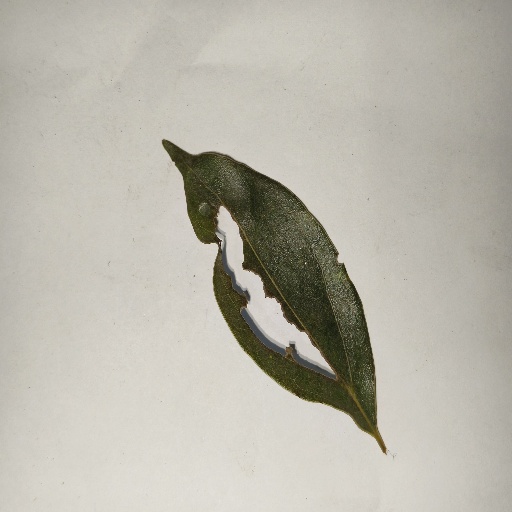
Species: Camphor
Leaf condition: Shot Hole